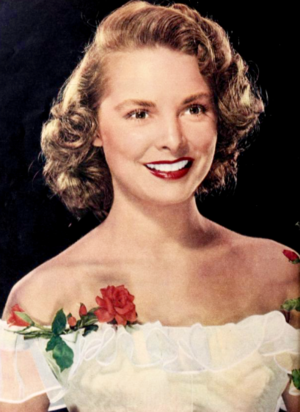
Janet Leigh
Portræt af Janet Leigh fra februar 1950.
Janet Leigh, egentlig Jeanette Helen Morrison, var en amerikansk filmskuespiller.